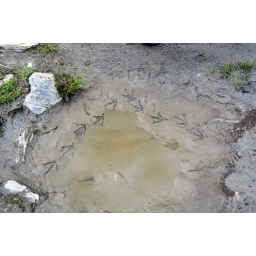
A large bird leaving a trail around a puddle. Apparently birds don't like to get wet!